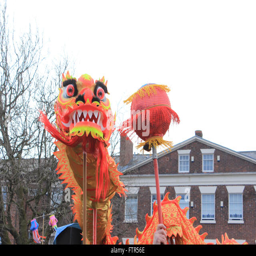
holiday showing the dragon during the parade